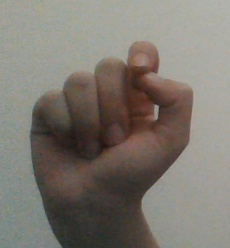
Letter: fa